Latins (Italic tribe)

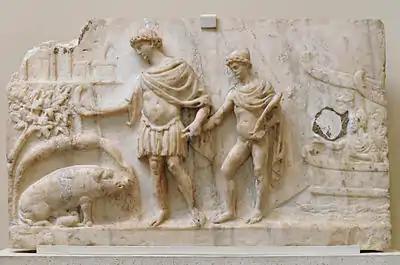
The Trojan hero Aeneas' legendary landing on the shores of Latium (note prow of his beached ship, right). Aeneas is holding his son, Ascanius, by the hand. A sow (left) shows him where to found his city (Lavinium). Roman marble bas-relief, –50. British Museum, London

Under the ever-growing influence of the Italiote Greeks, the Romans acquired their own national origin myth sometime during the early Republican era (500–300 BC). It was centred on the figure of Aeneas, a supposed Trojan survivor of the destruction of Troy by the Achaean Greeks, as related in the poet Homer's epic the "Iliad" (composed ). The legend provided the Romans with a heroic "Homeric" pedigree, as well as a (spurious) ethnic distinctiveness from the other Latins. It also provided a rationale (as poetic revenge for the destruction of Troy) for Rome's hostilities against, and eventual subjugation of, the Greek cities of southern Italy, especially Taras (mod. Taranto) in the period ending 275 BC.